Bellingham Cruise Terminal

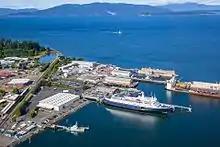
Bellingham Cruise Terminal

The Bellingham Cruise Terminal is a ferry terminal and transportation hub located near the Fairhaven neighborhood in Bellingham, Washington, United States. It was completed in 1989 and provides easy interchange between various modes of transportation. Operated by the Port of Bellingham the facility serves over 200,000 passengers a year.